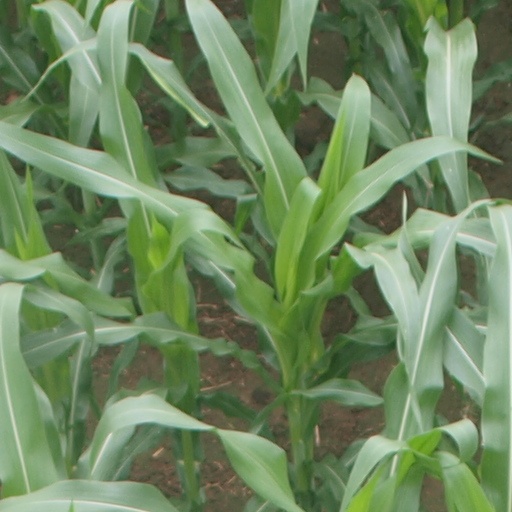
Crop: maize; corn